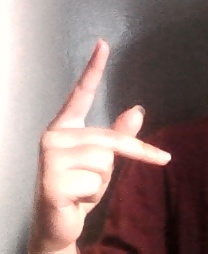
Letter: dha